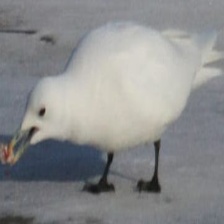
Species: IVORY GULL
Scientific name: PAGOPHILA EBURNEA